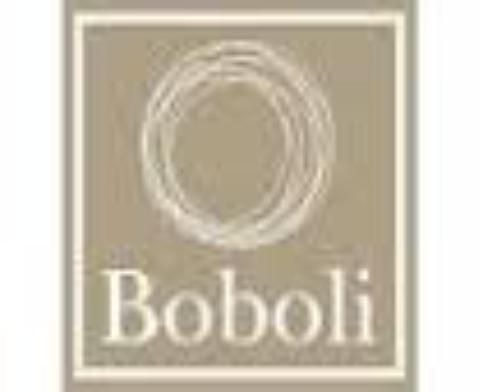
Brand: Boboli
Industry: Clothes